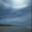
Label: cloud